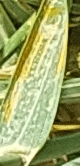
Label: Wheat___Yellow_Rust